Religion in Norway

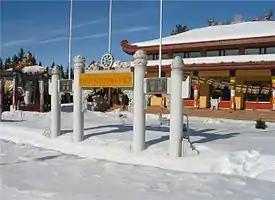
The Vietnamese "Khuông Việt" pagoda at Løvenstad near Oslo, the only of its kind in Norway

Buddhism has existed in Norway since the beginning of the 1970s, after immigration from countries with Buddhist populations, mainly Vietnam. Buddhistforbundet ("The Buddhist Federation") in Norway was established as a religious society in 1979 by two Buddhist groups ("The Zen School" and "Karma Tashi Ling buddhistsenter") who wanted to create a common organization to preserve issues of common interest. As of 2013, there are over 30 to 50 thousand (between 0.7% and up to 1% of the total population) registered Buddhists in Norway. Around 5% of them are ethnic Norwegians.